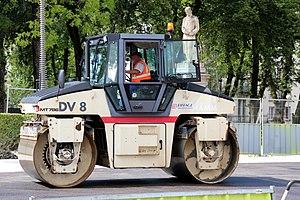
Travaux de requalification du Centre-Gare en 2013 à Chaumont (Haute-Marne) en France. Camera location48°